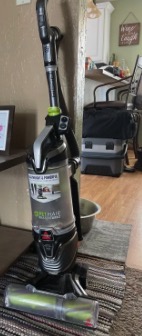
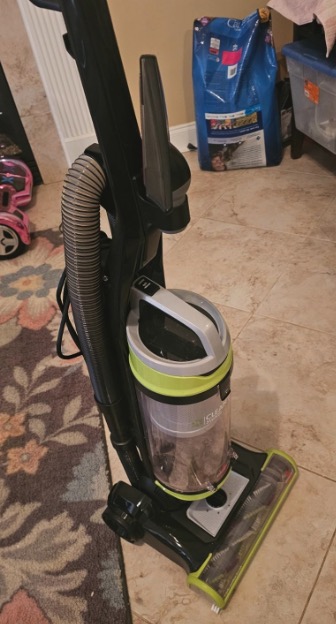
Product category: items_vacuum
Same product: no